Cannington, Somerset

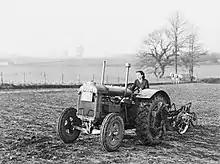
A Land Army girl using a Fordson tractor to plough a field at the agricultural college at Cannington during the Second World War

The Church of St Mary has a tower, 120 feet/36.6m tall, which dates from the 14th century, the remainder was rebuilt in the early 15th century and restored in 1840 by Richard Carver. It was previously connected to Cannington Court and is postulated as the former church of a house of Benedictine Nuns. It has been designated by English Heritage as a Grade I listed building.